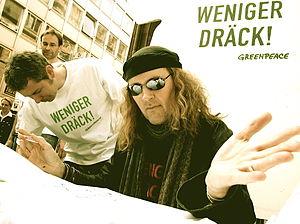
Chris Von Rohr, né le 24 octobre 1951 à Soleure, est un musicien et producteur suisse, membre fondateur du groupe de hard rock, Krokus.